Joan Samson

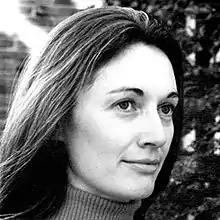

Joan Samson (September 9, 1937February 27, 1976) was an American writer. Her only published novel was "The Auctioneer," published briefly before she died of brain cancer.